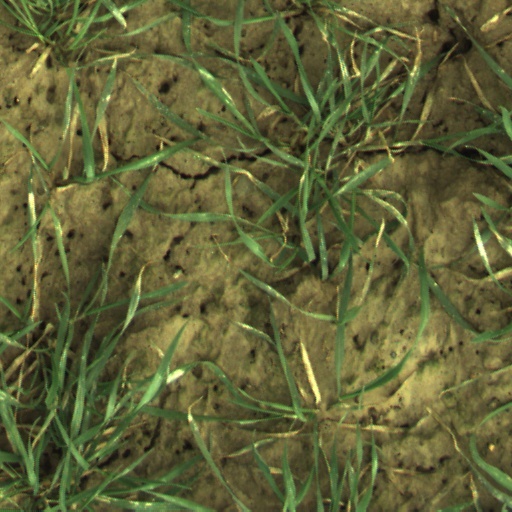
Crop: wheat